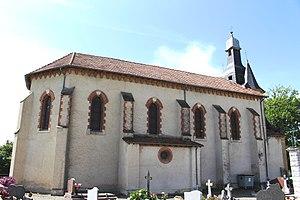
Église Saint-Martin de Bouilh-Péreuilh (Hautes-Pyrénées)
Bouilh-Péreuilh est une commune française située dans le département des Hautes-Pyrénées, en région Occitanie.
La liste des églises des Hautes-Pyrénées recense de manière exhaustive les églises situées dans le département français des Hautes-Pyrénées.